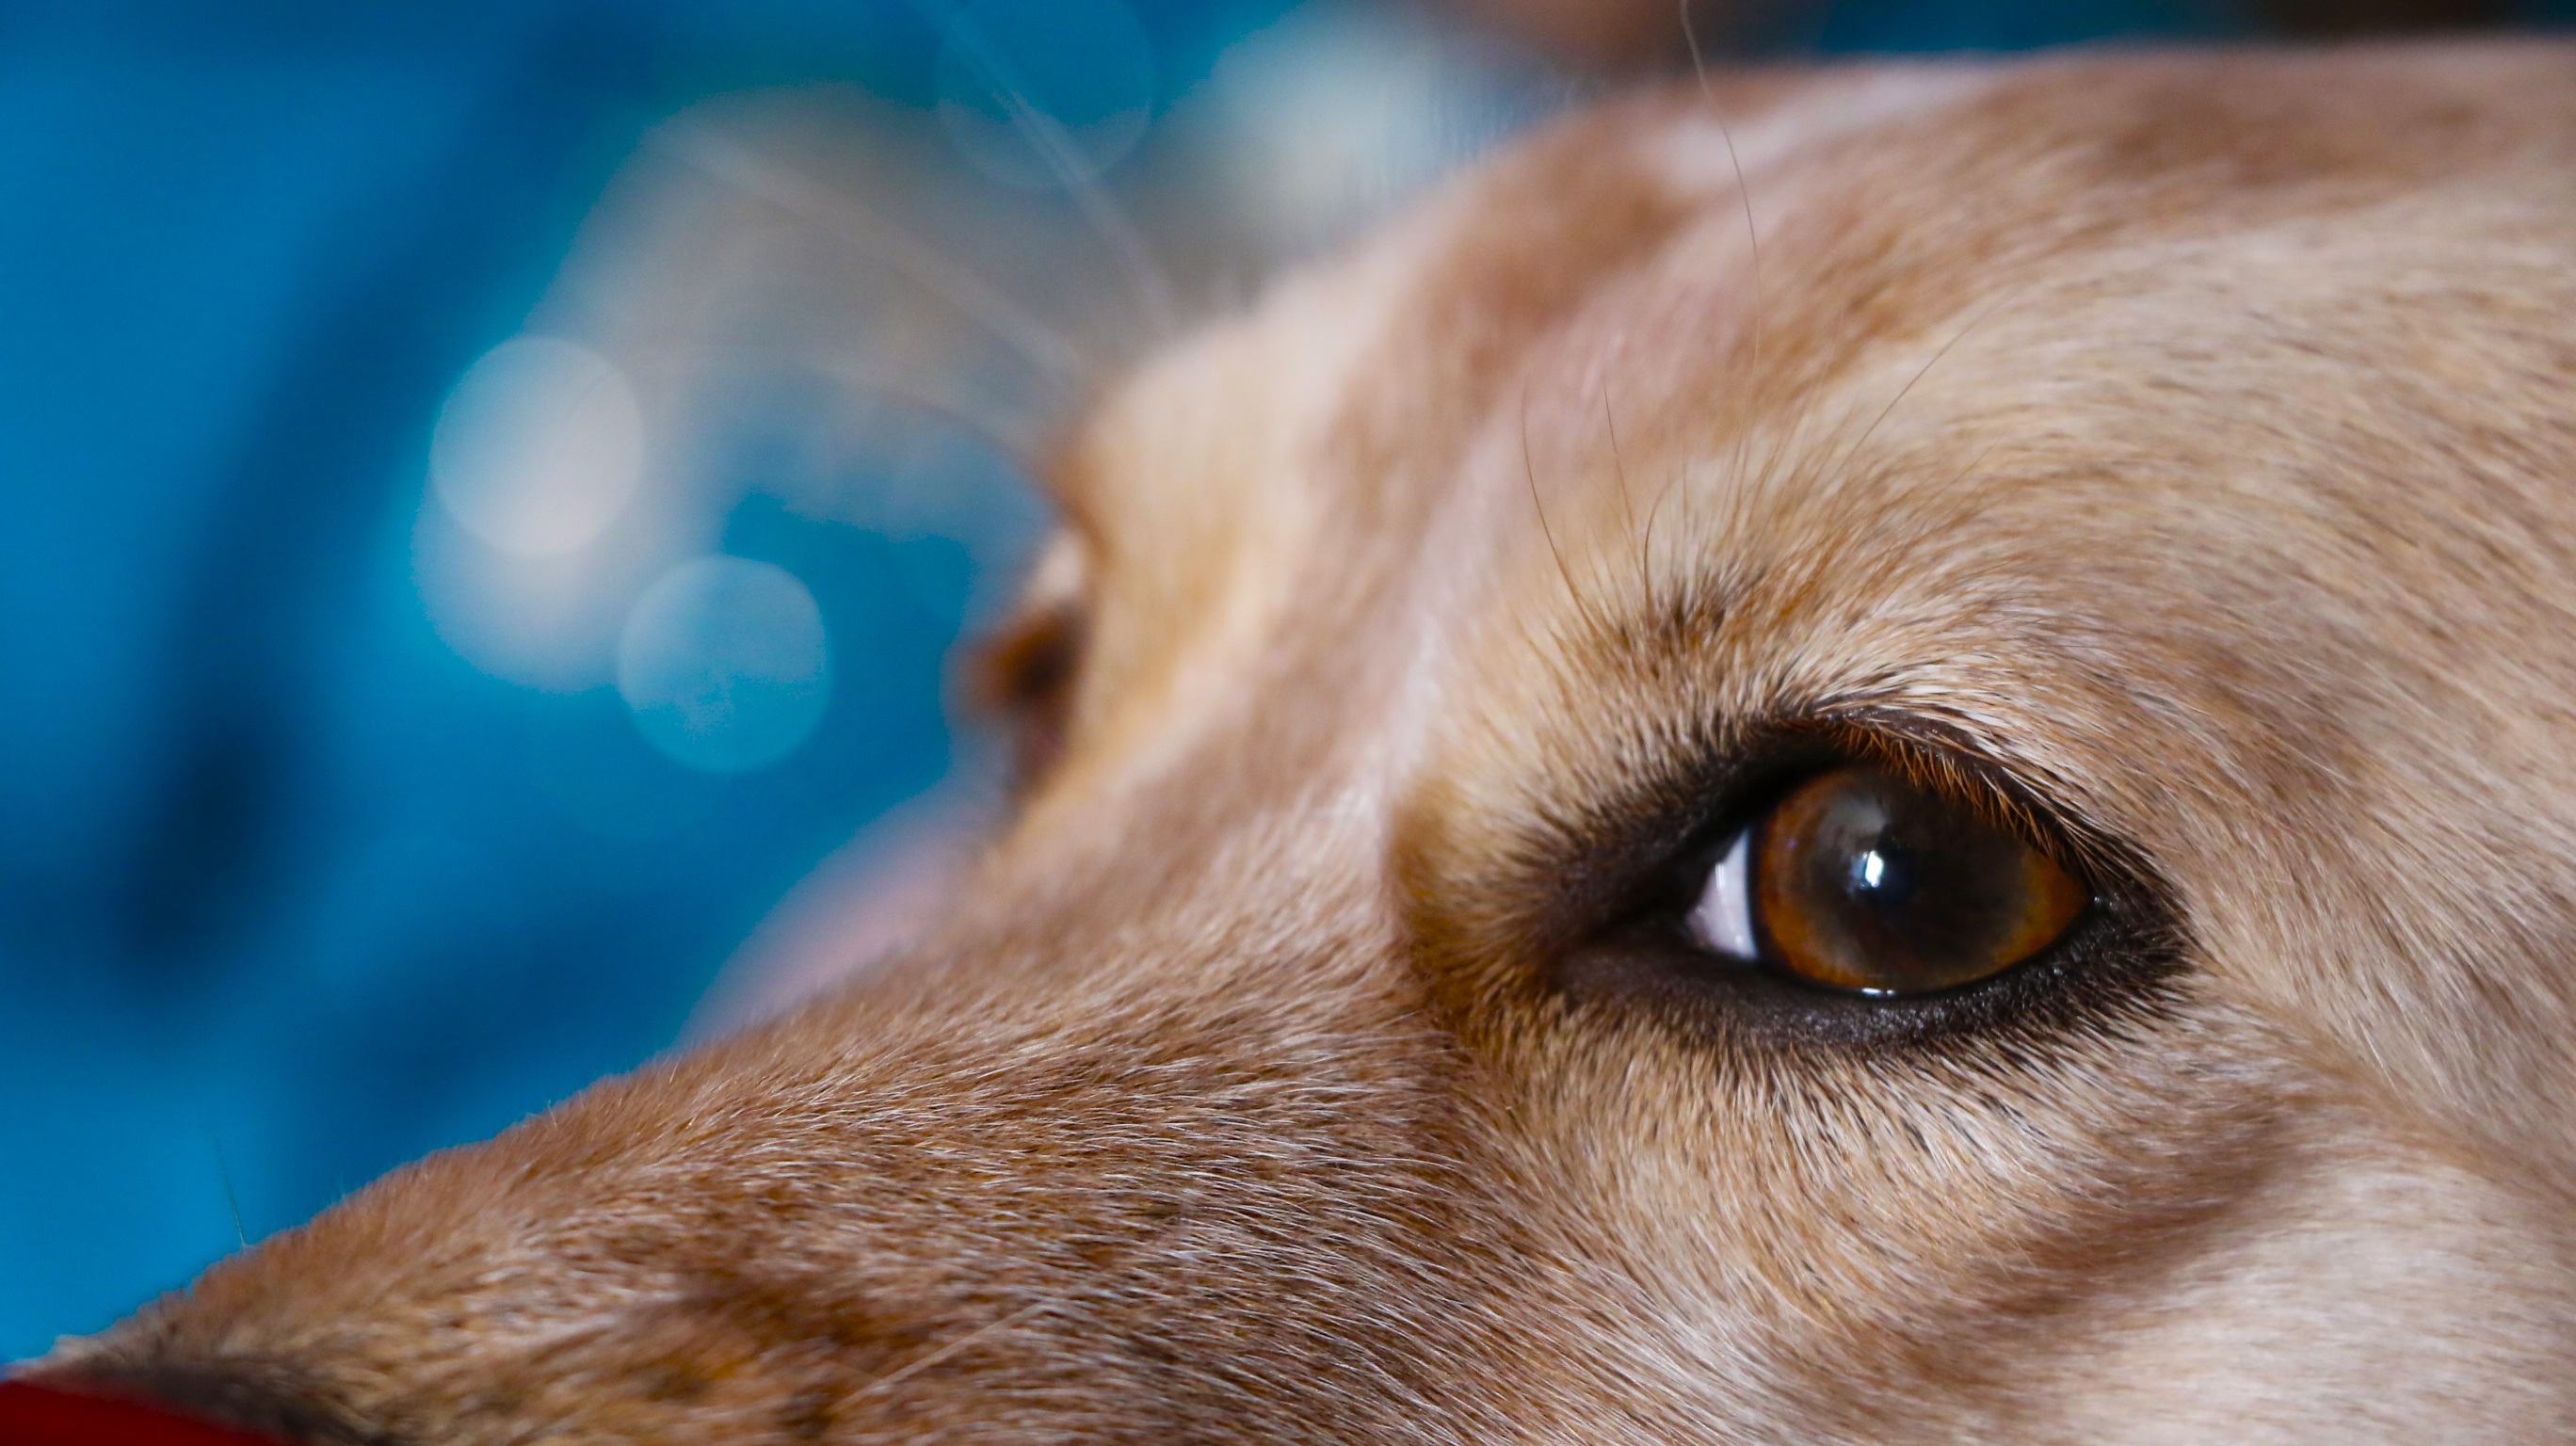
puppy, dog, mammal, close, close up, nose, eyes, whiskers, innocent, golden retriever, snout, eye, look, vertebrate, labrador retriever, organ, retriever, dog like mammal